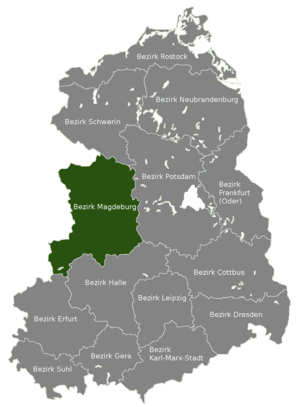
Le District de Magdebourg était l'un des 15 Bezirke de la République démocratique allemande, nouvelles subdivisions administratives créées lors de la réforme territoriale de 1952 en remplacement des cinq Länder préexistants. Ces districts furent à leurs tours dissous en 1990, en vue de la réunification allemande et remplacés par les anciens cinq Länder reconstitués, dont le district de Magdebourg constitue la partie septentrionale de l'actuel Land de Saxe-Anhalt.